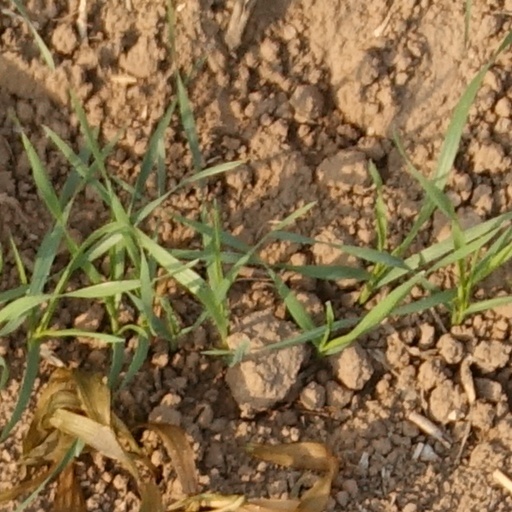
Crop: wheat